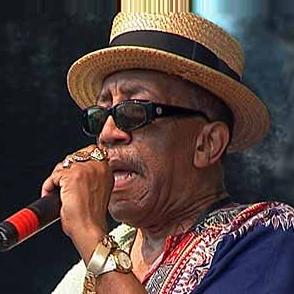
Age: 72